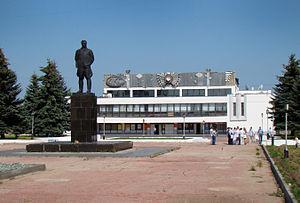
Tchkalovsk est une ville de l'oblast de Nijni Novgorod, en Russie, et le centre administratif du raïon de Tchkalovsk. Sa population s'élevait à 12 036 habitants en 2013.